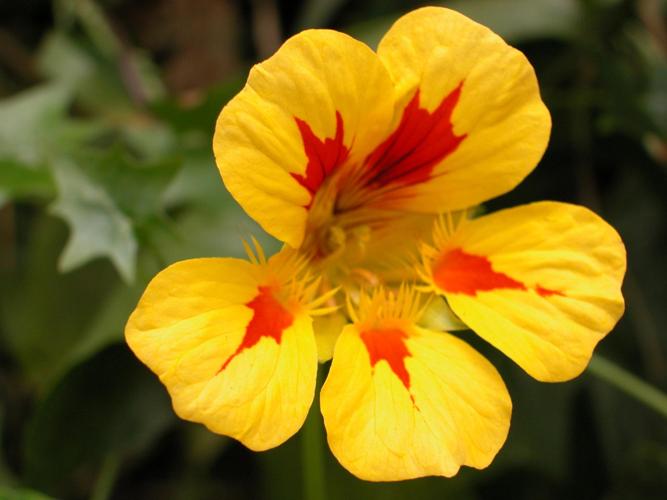
Label: watercress